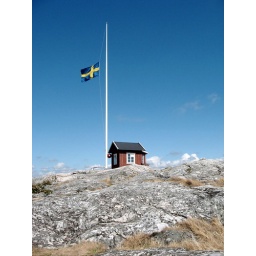
the little red house by itself